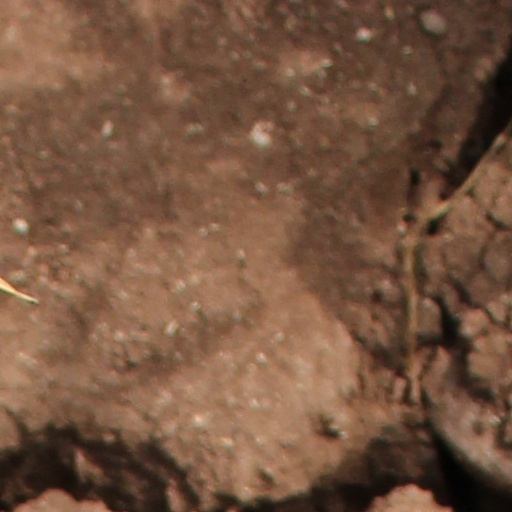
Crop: wheat